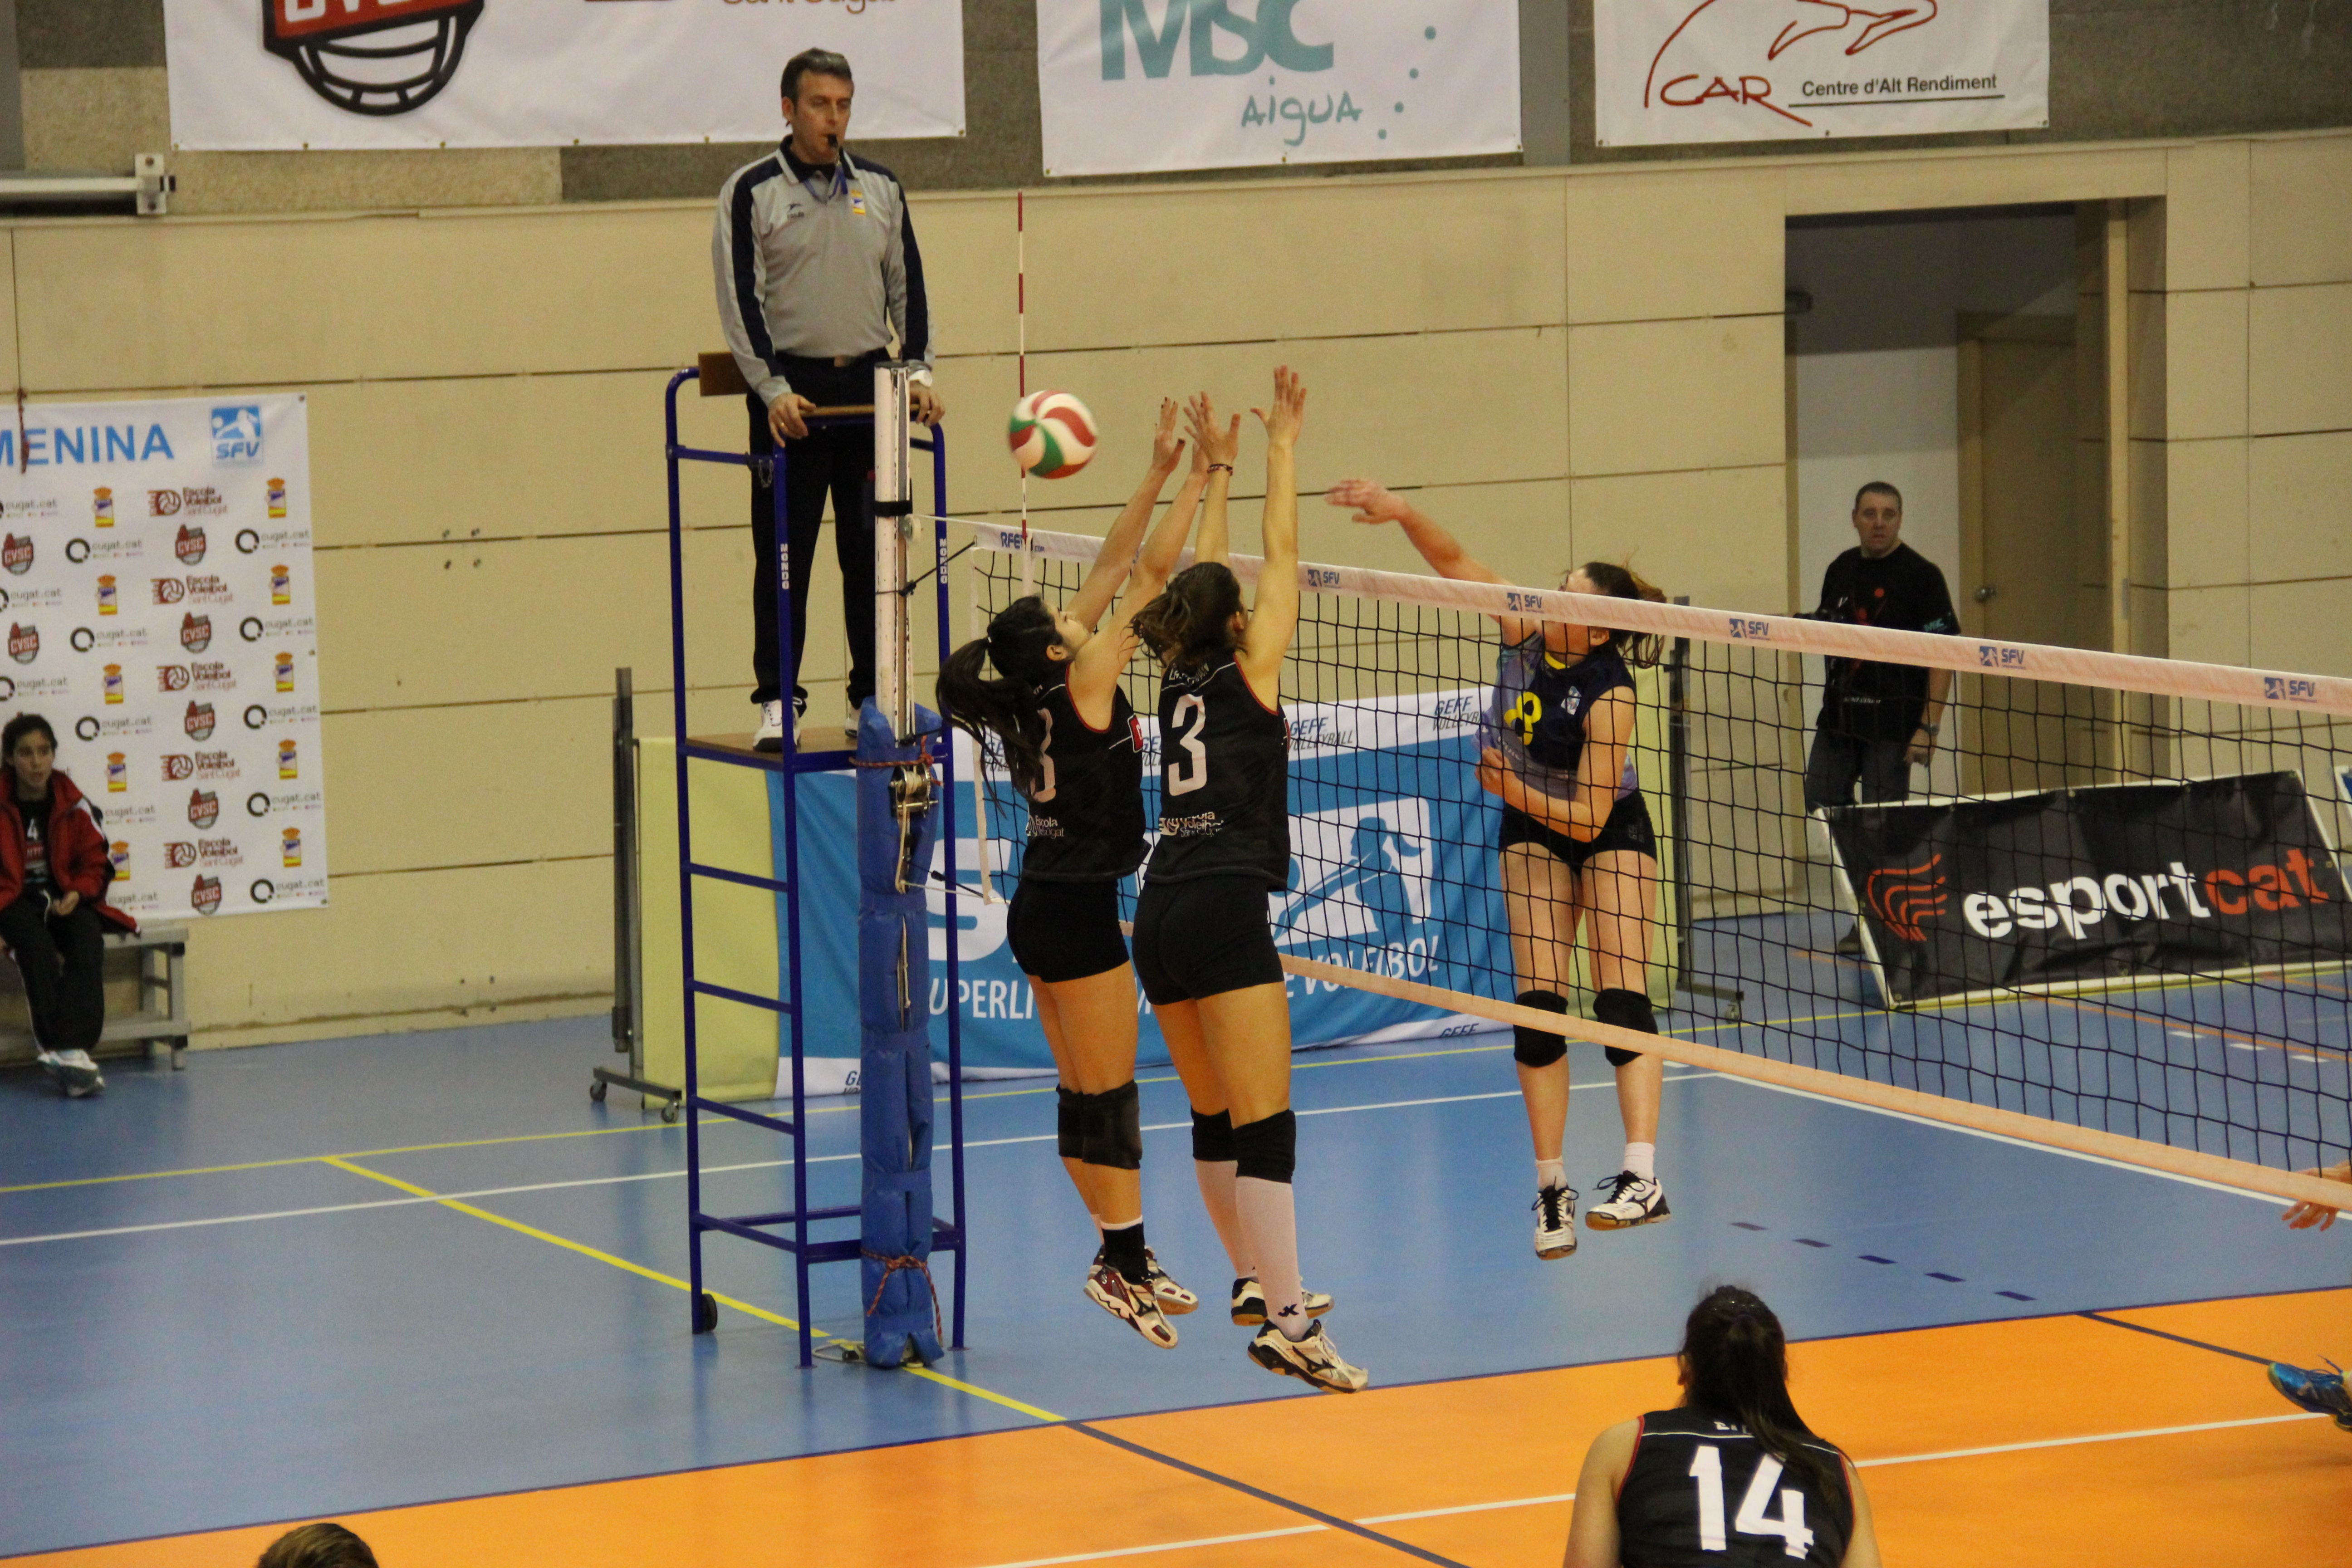
game, sports, party, volleyball, ball game, team sport, competition event, ball over a net games